The Signpost

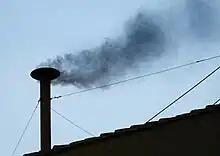
"Heise Online" highlighted the use of a papal conclave image in a "Signpost" article about the controversy with Wikimedia Foundation executive director Lila Tretikov, saying that it symbolized pressure on the foundation's board of trustees.

Wikipedia users Gamaliel and Go Phightins! became editors-in-chief of "The Signpost" in January 2015. The ed17 noted that during his tenure, the newspaper expanded its scope beyond the English Wikipedia to the wider Wikimedia movement. In a January 2015 tenth-anniversary retrospective, Gamaliel emphasized that further improvements to the newspaper depended on collaboration and involvement by the Wikipedia community and invited users to contribute suggestions and join the editing team. In their first issue of the newspaper as editors-in-chief, Go Phightins! and Gamaliel wrote about "The Signpost" unique role: "We will strive to maintain our voice and standing as an independent entity, separate from the WMF, Wikimedia chapters, WikiEd, or other entities."